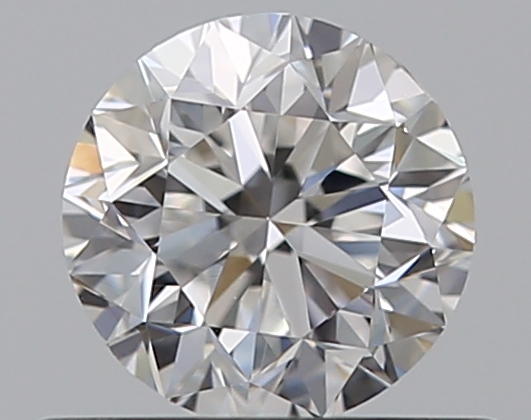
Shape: round
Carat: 0.5
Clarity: VVS2
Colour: E
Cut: GD
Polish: EX
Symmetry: VG
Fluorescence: N
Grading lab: GIA
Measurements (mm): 4.85 x 4.91 x 3.24